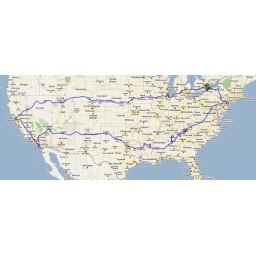
..V's &amp;quot;coast to coast&amp;quot; motorcycle route outlined in blue